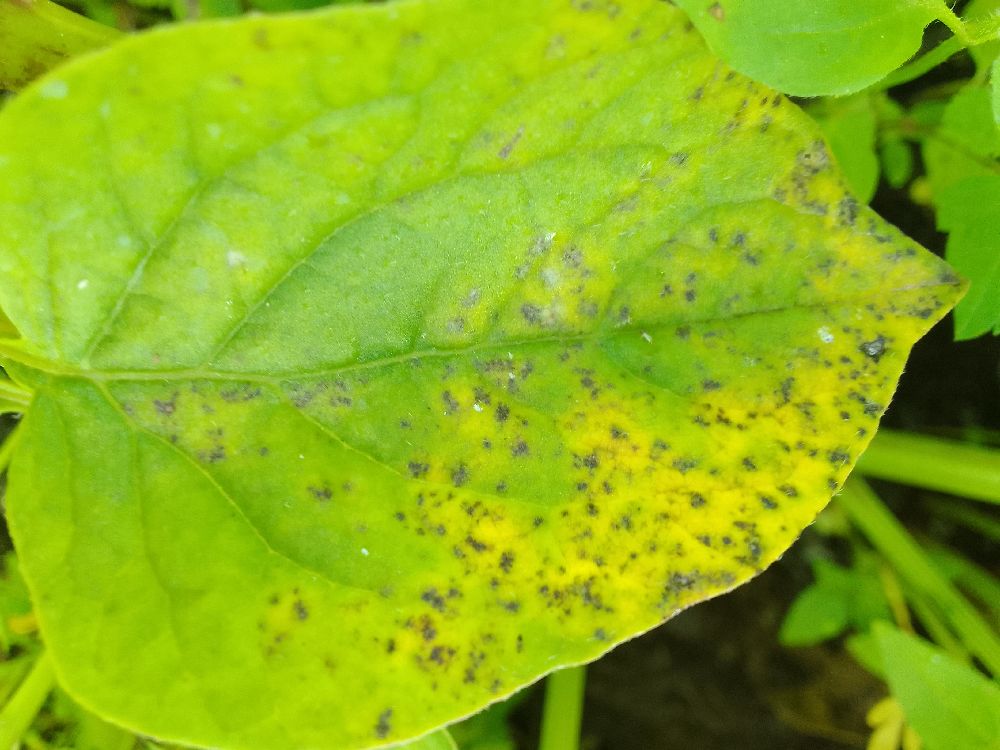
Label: Early blight